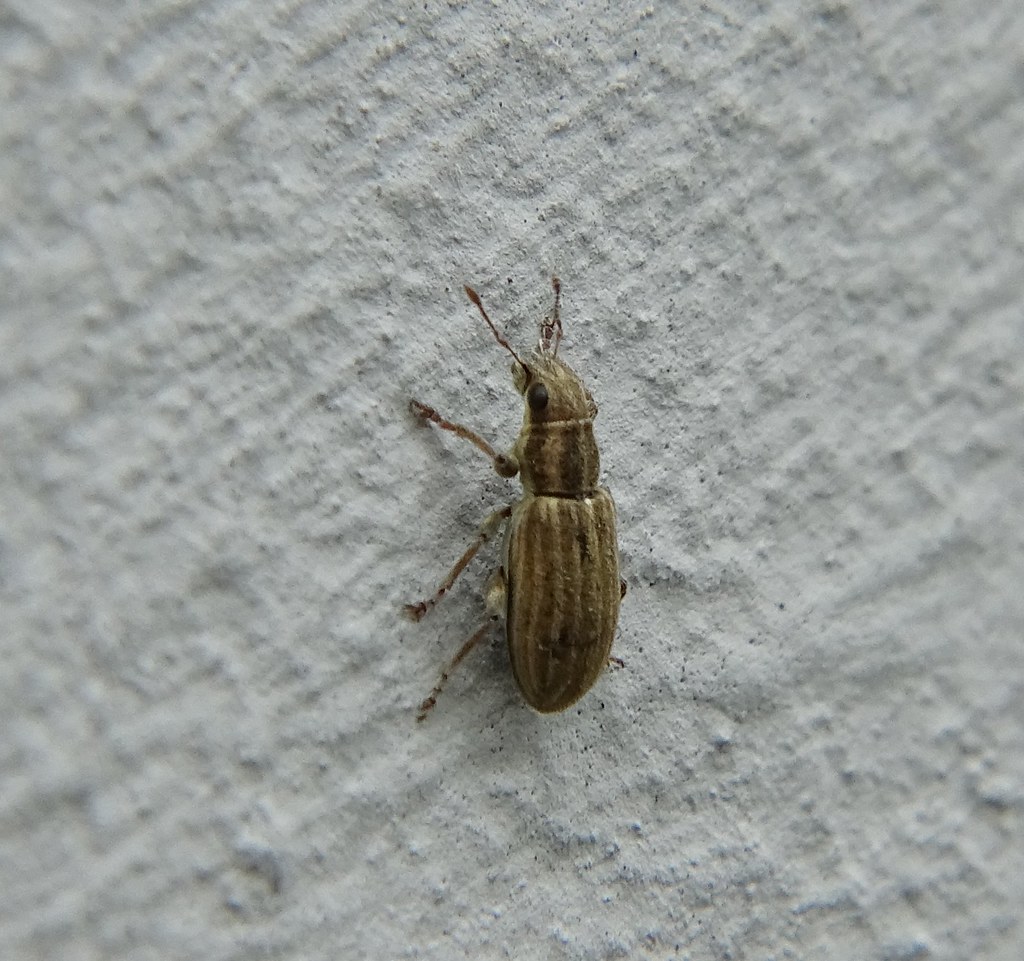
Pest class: pea_leaf_weevil